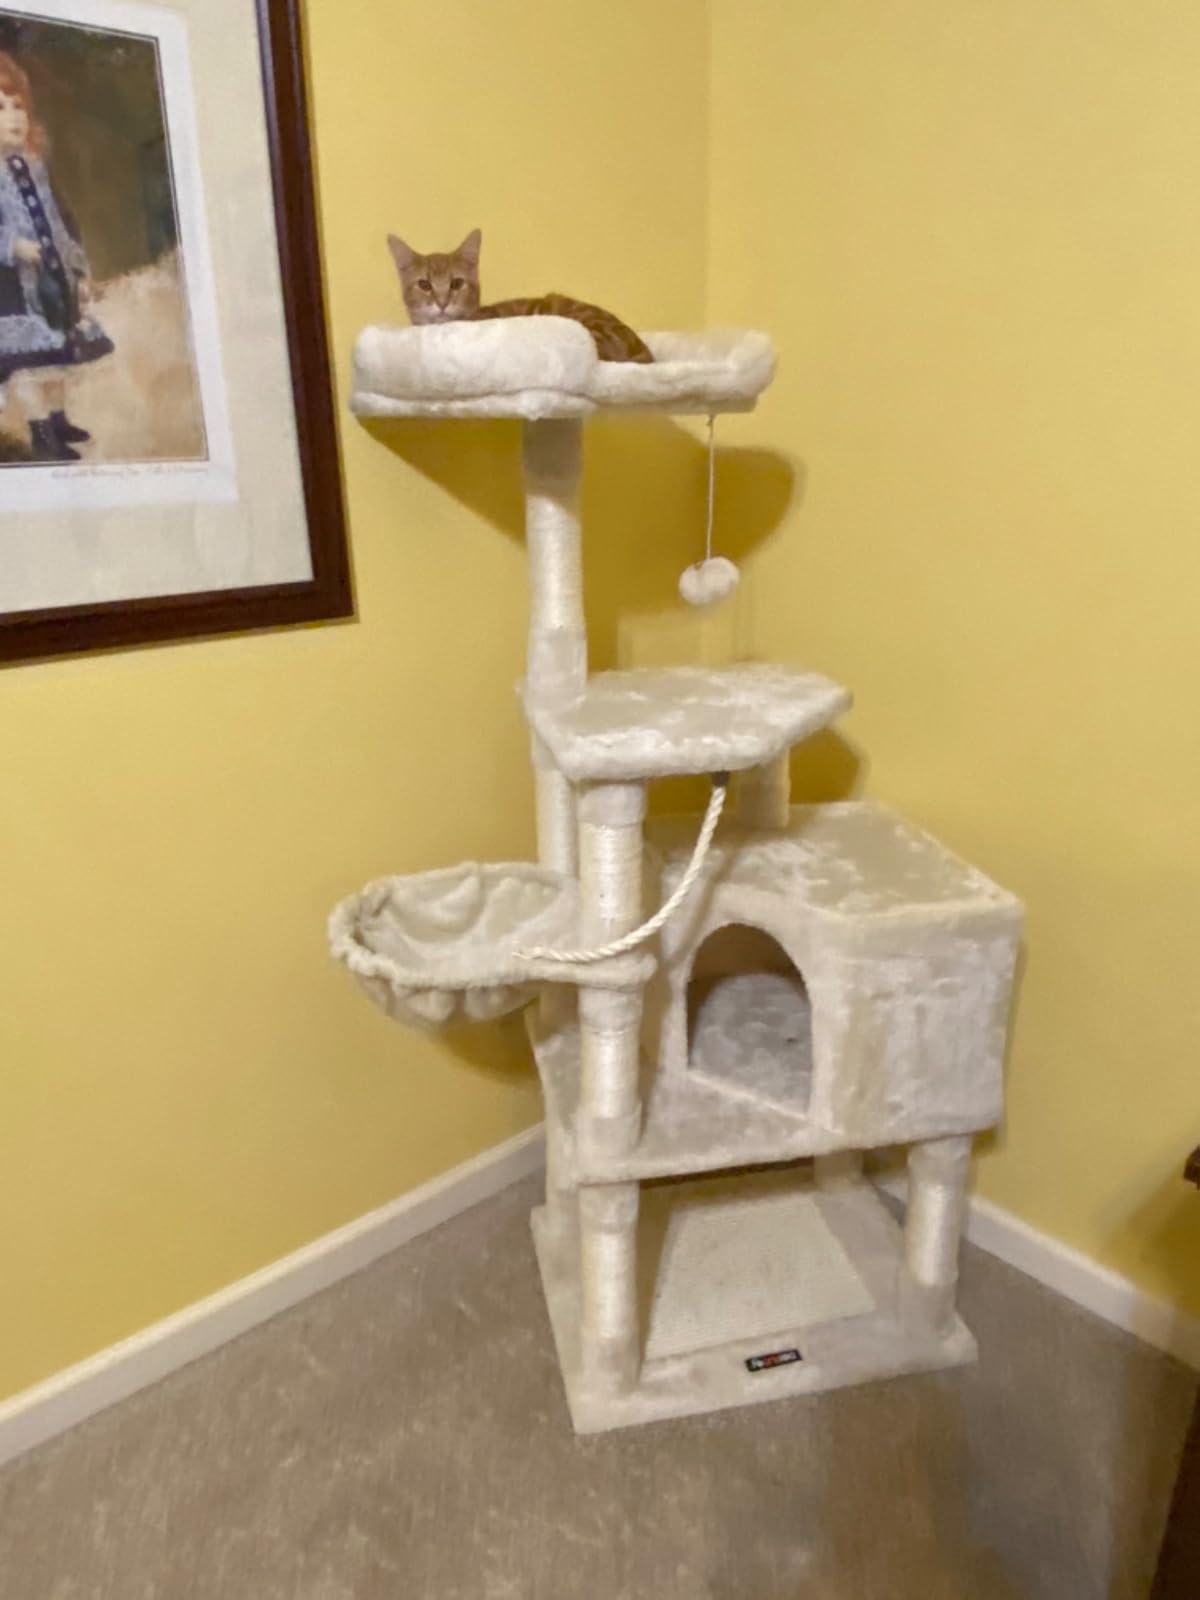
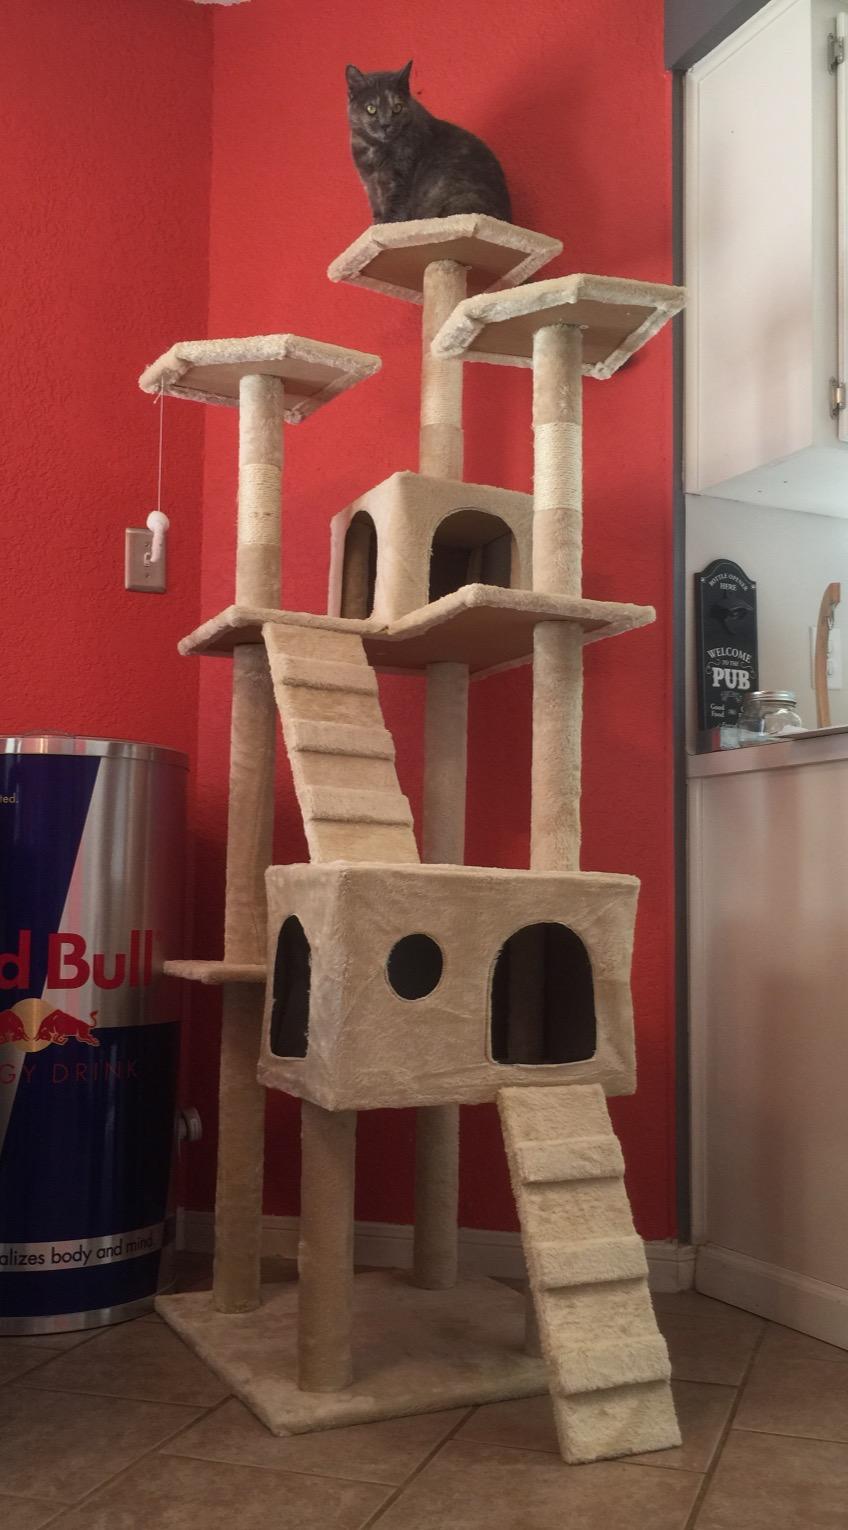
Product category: items_cat tree
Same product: no